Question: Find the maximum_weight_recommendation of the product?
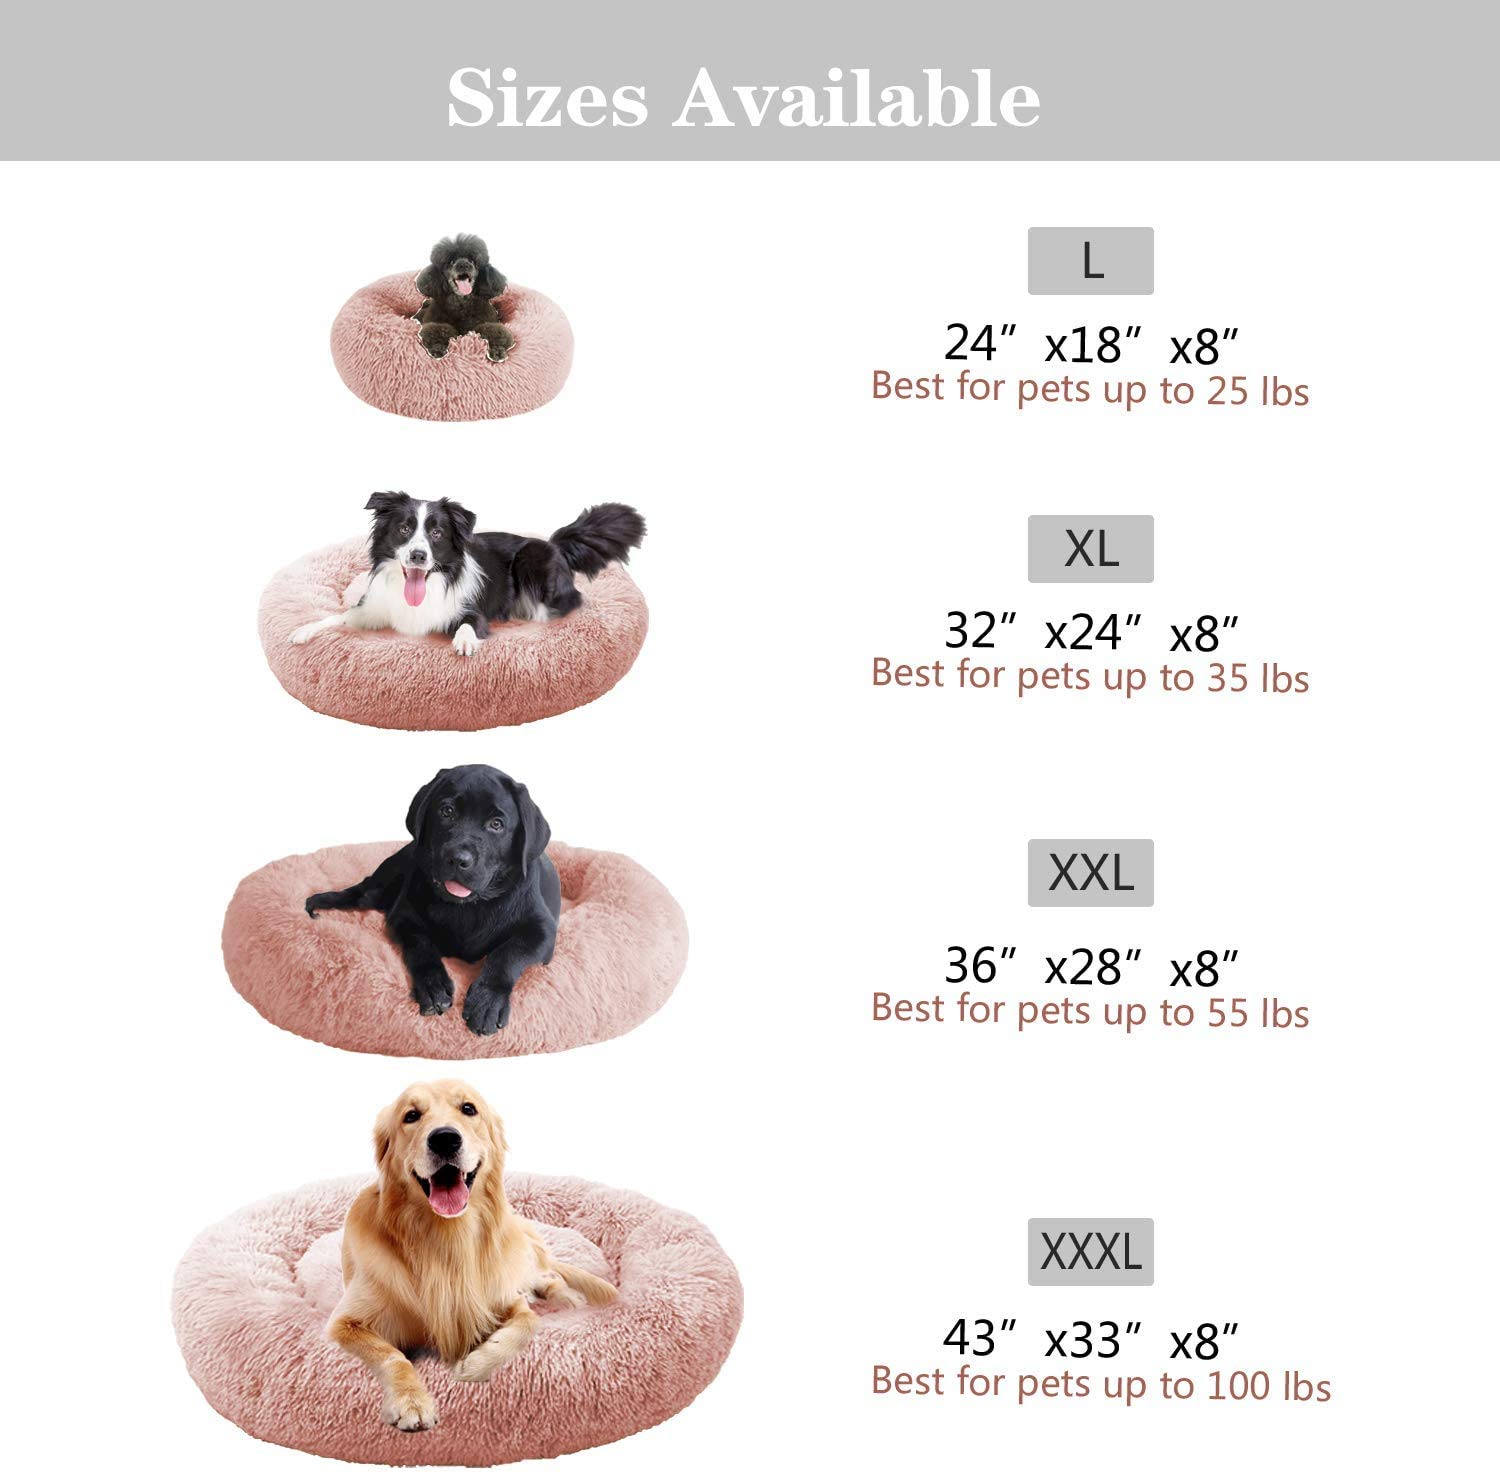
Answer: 100 pound